James Jordan (Indiana judge)

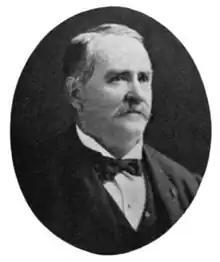

James Henry Jordan (December 21, 1842 – April 5, 1912) was a justice of the Indiana Supreme Court from January 7, 1895, to April 5, 1912.